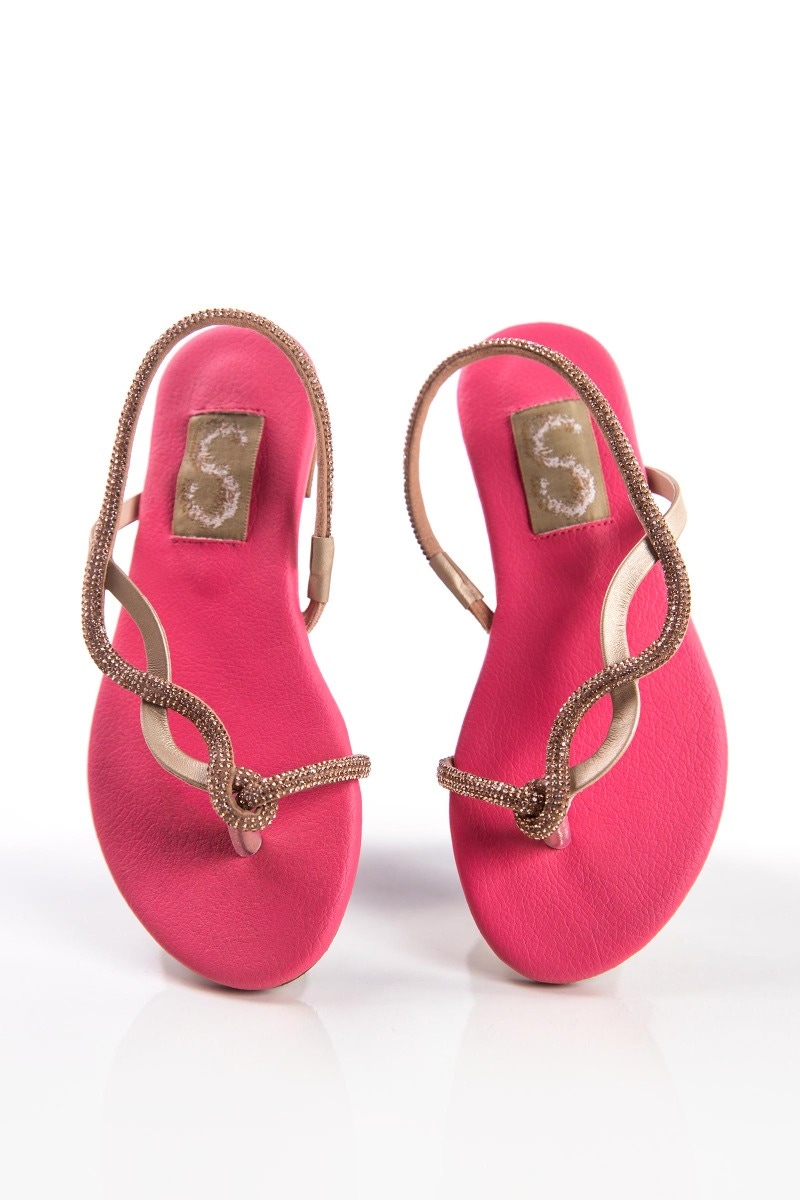
pink gold kid flip flop